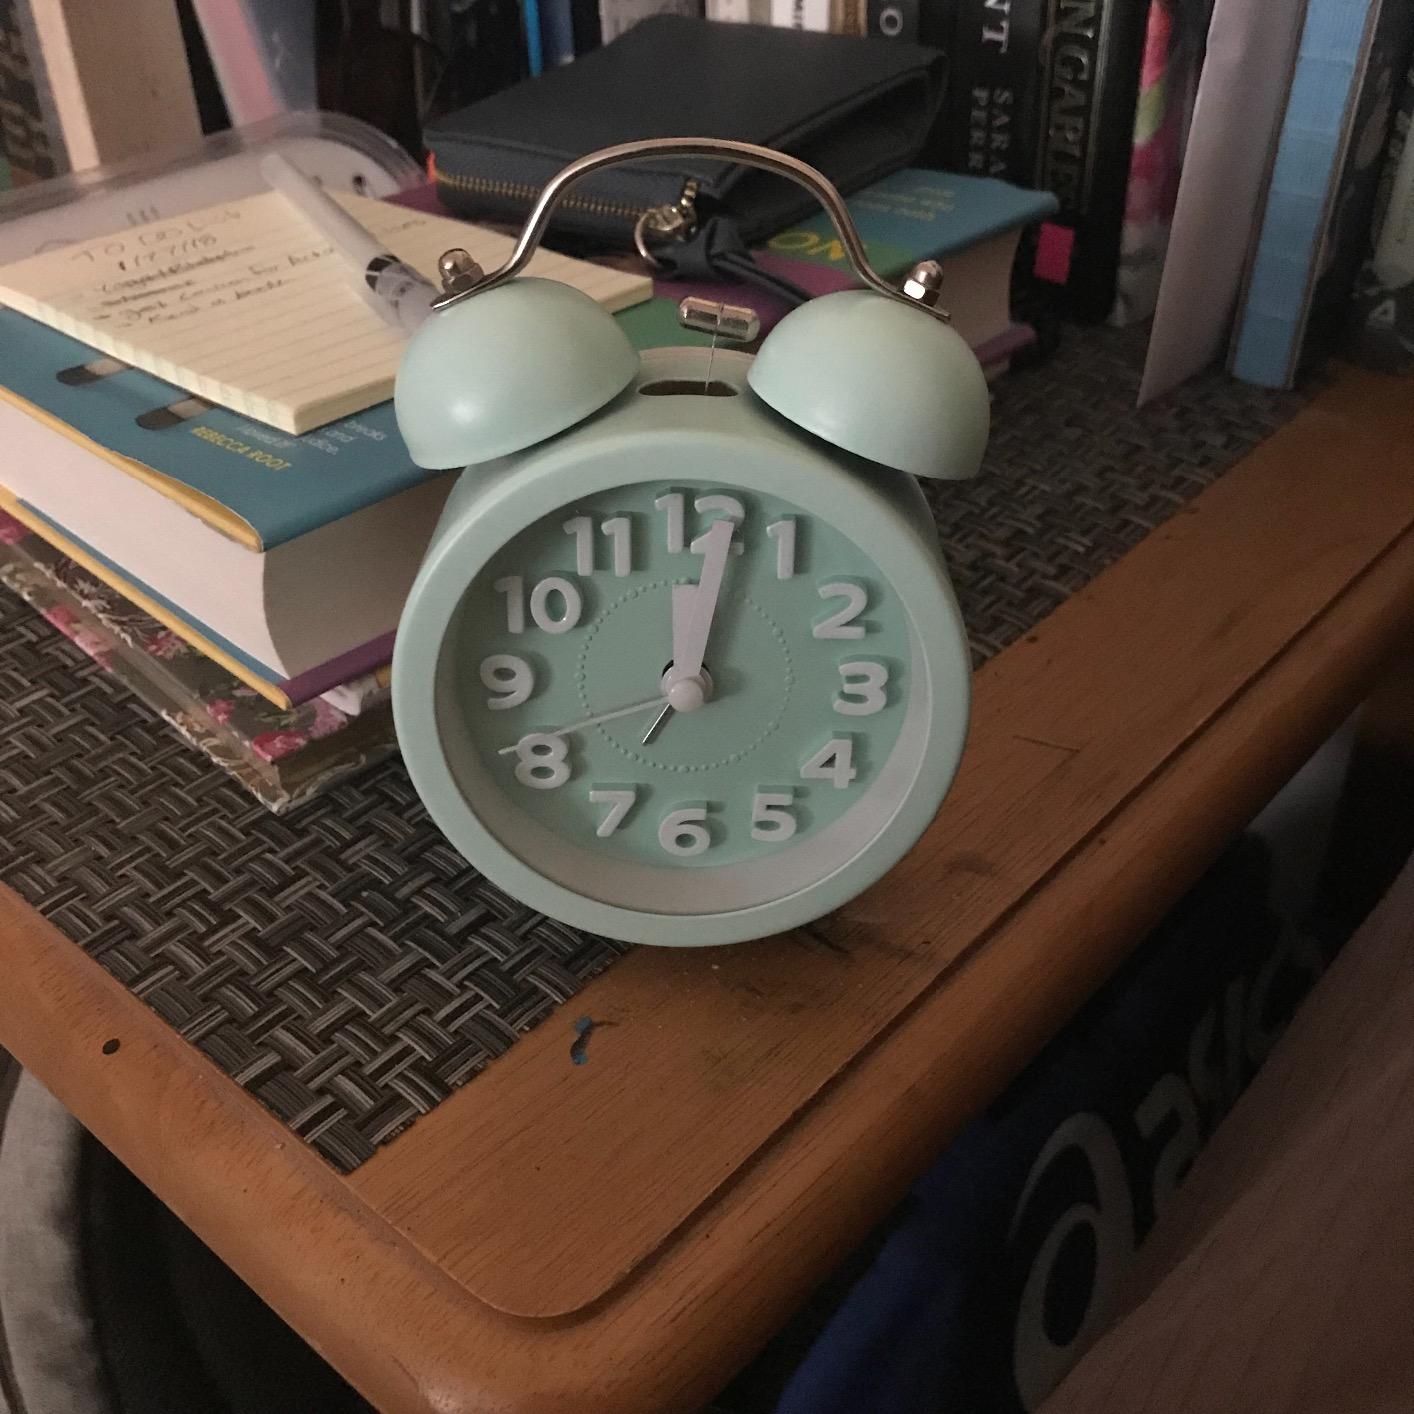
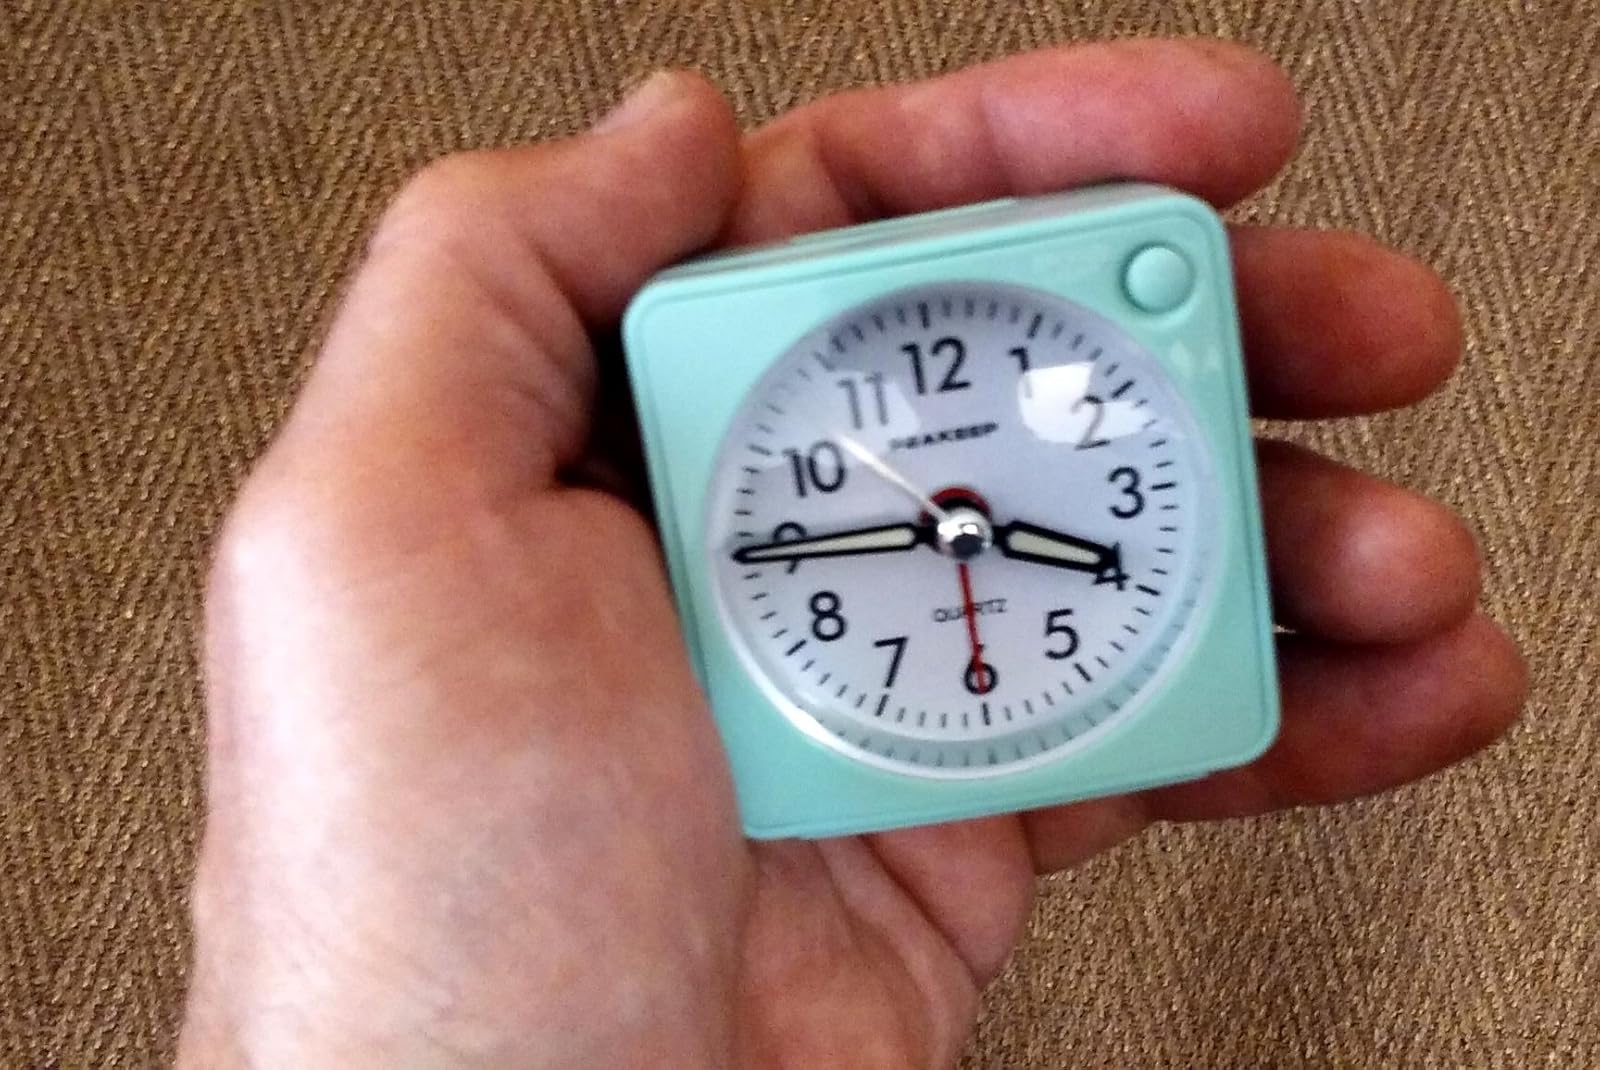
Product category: clock
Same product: no